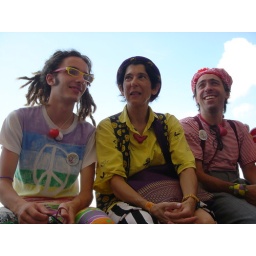
Salvo, Gin, and Alexandro against the brilliant blue Sicilian sky